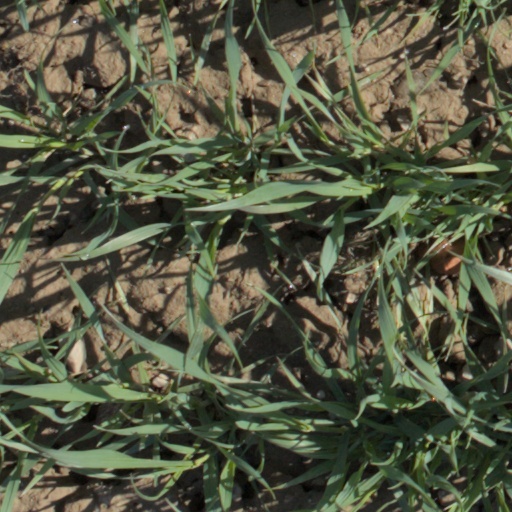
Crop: wheat